Love Designer

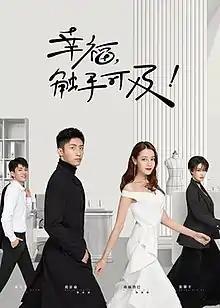
Drama poster

Love Designer is a 2020 Chinese television series, starring Dilraba Dilmurat and Huang Jingyu. It premiered on Hunan TV from May 19 to June 21, 2020.